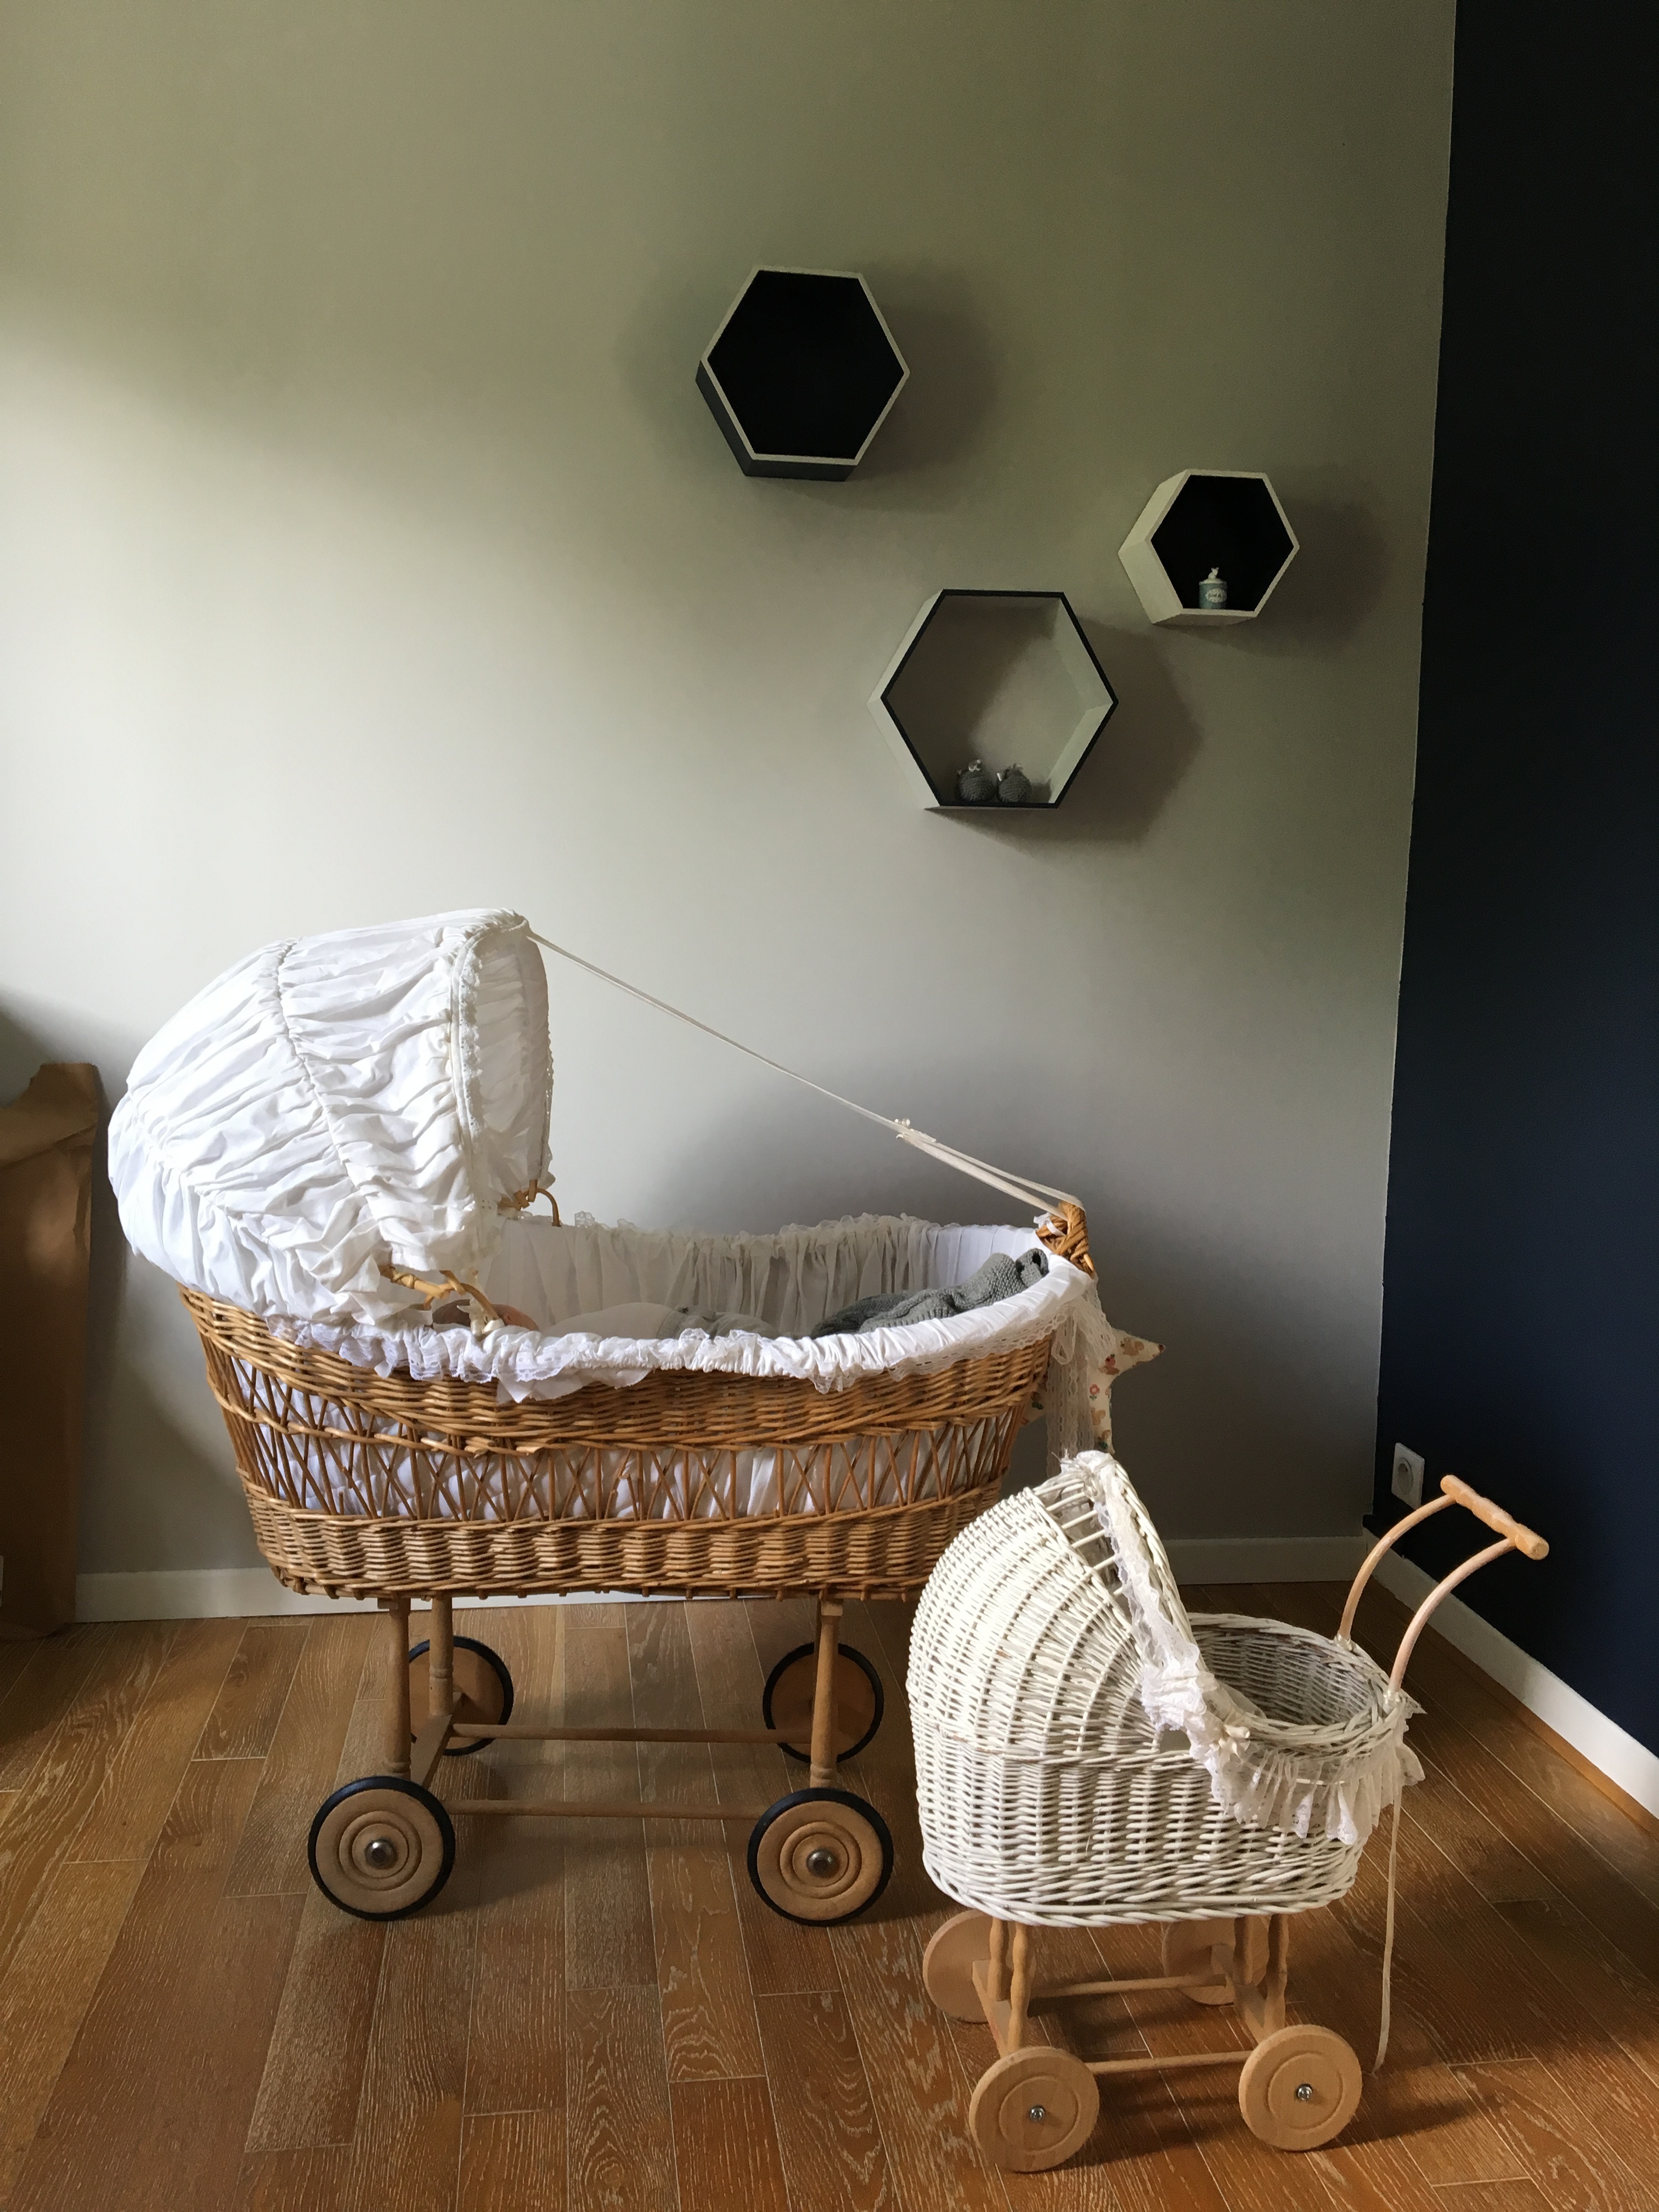
table, wood, chair, floor, love, child, living room, furniture, room, lighting, baby, childhood, cradle, interior design, product, family, doll, mother, design, fingers, bed, birth, small child, young child, flooring, love child, infant bed, landau